Describe the emotion expressed in this image:  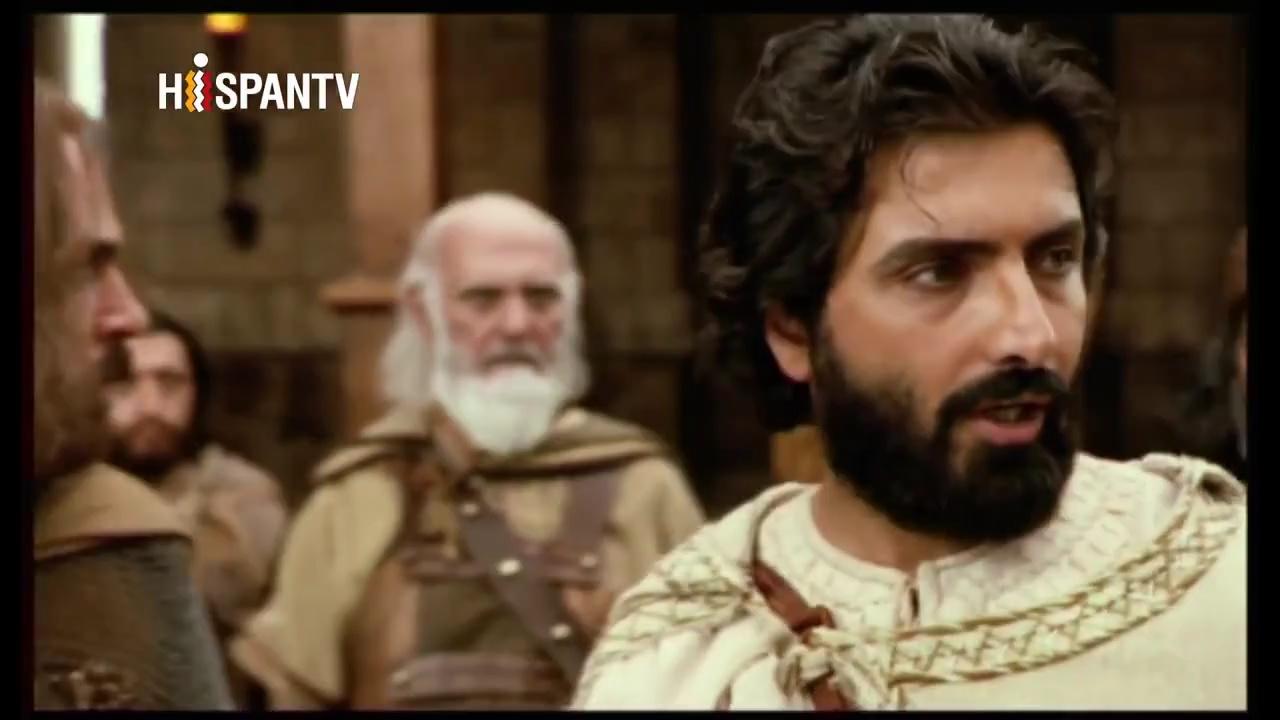
This person displays Suffering, valence and arousal with low intensity.